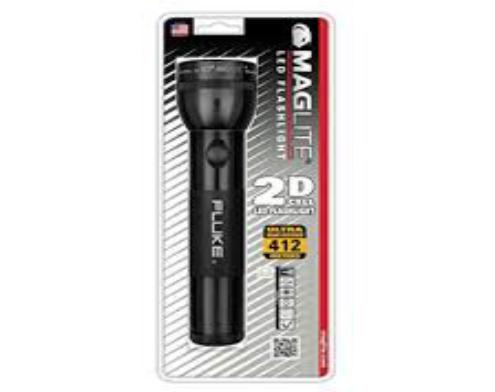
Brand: maglite
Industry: Necessities